List of legendary rulers of Cornwall

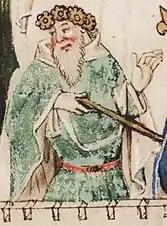

As a result, these lists are more often thought of as a conglomeration of various Celtic rulers, Celtic warlords, and mythical heroes. If the lists of kings of Britain are legendary, then the list of dukes must be considered still more a genealogical and historical legend with no solid basis in the view of most historians. The titles given for the rulers also vary, even within sources; Geoffrey's "History", has the title fluctuating between "duke" ("dux Cornubiae") and "king" ("rex Cornubiae"), and Carew wrote that before the Norman Conquest "these titles of honour carry a kinde of confusednes, and rather betokened a successive office, then an established dignity. The following ages received a more distinct forme, and left us a certeyner notice."